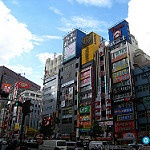
Label: buildings